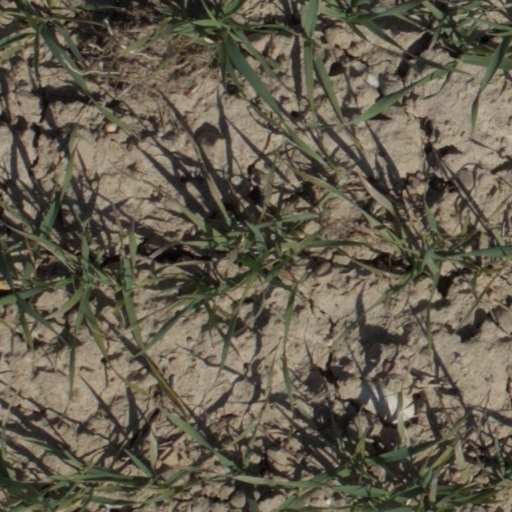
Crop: wheat